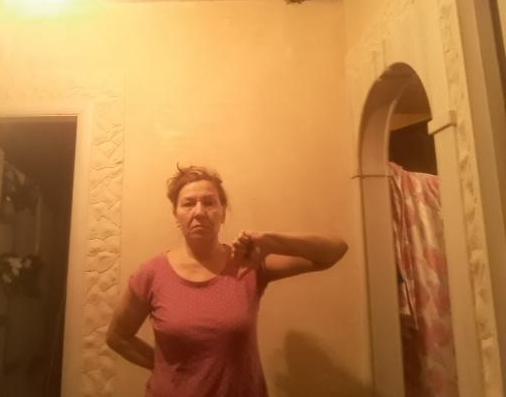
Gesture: dislike